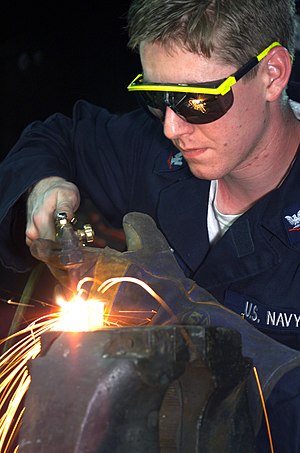
Svejsning / Svejseprocesser / Autogensvejsning
Autogensvejsning
Svejsning er en proces, hvor to materialer sammenføjes ved sammensmeltning enten i form af en elektrisk lysbue eller ved andre metoder.